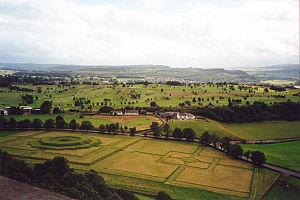
Photographie des jardins du château de Stirling (Ecosse), prise en août 2005 par moi-même (Aurélien B.)
Situé dans la ville de Stirling en Écosse, le château de Stirling est l'un des plus grands et des plus importants châteaux d'Écosse, et même d'Europe occidentale, tant du point de vue historique qu'architectural. Érigé sur la "colline du château", un crag volcanique, il est entouré sur trois côtés par des falaises à pic, ce qui le rend facile à défendre. Cette caractéristique, ainsi que sa position stratégique, ont fait de lui une importante place forte dès l'origine, objet de lutte entre Écossais et Anglais. Plusieurs rois et reines d'Ecosse y sont nés, morts ou y ont été sacrés. Classé monument national, le château est aujourd'hui régi par Historic Scotland, l'agence écossaise des monuments historiques.